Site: brandenburg
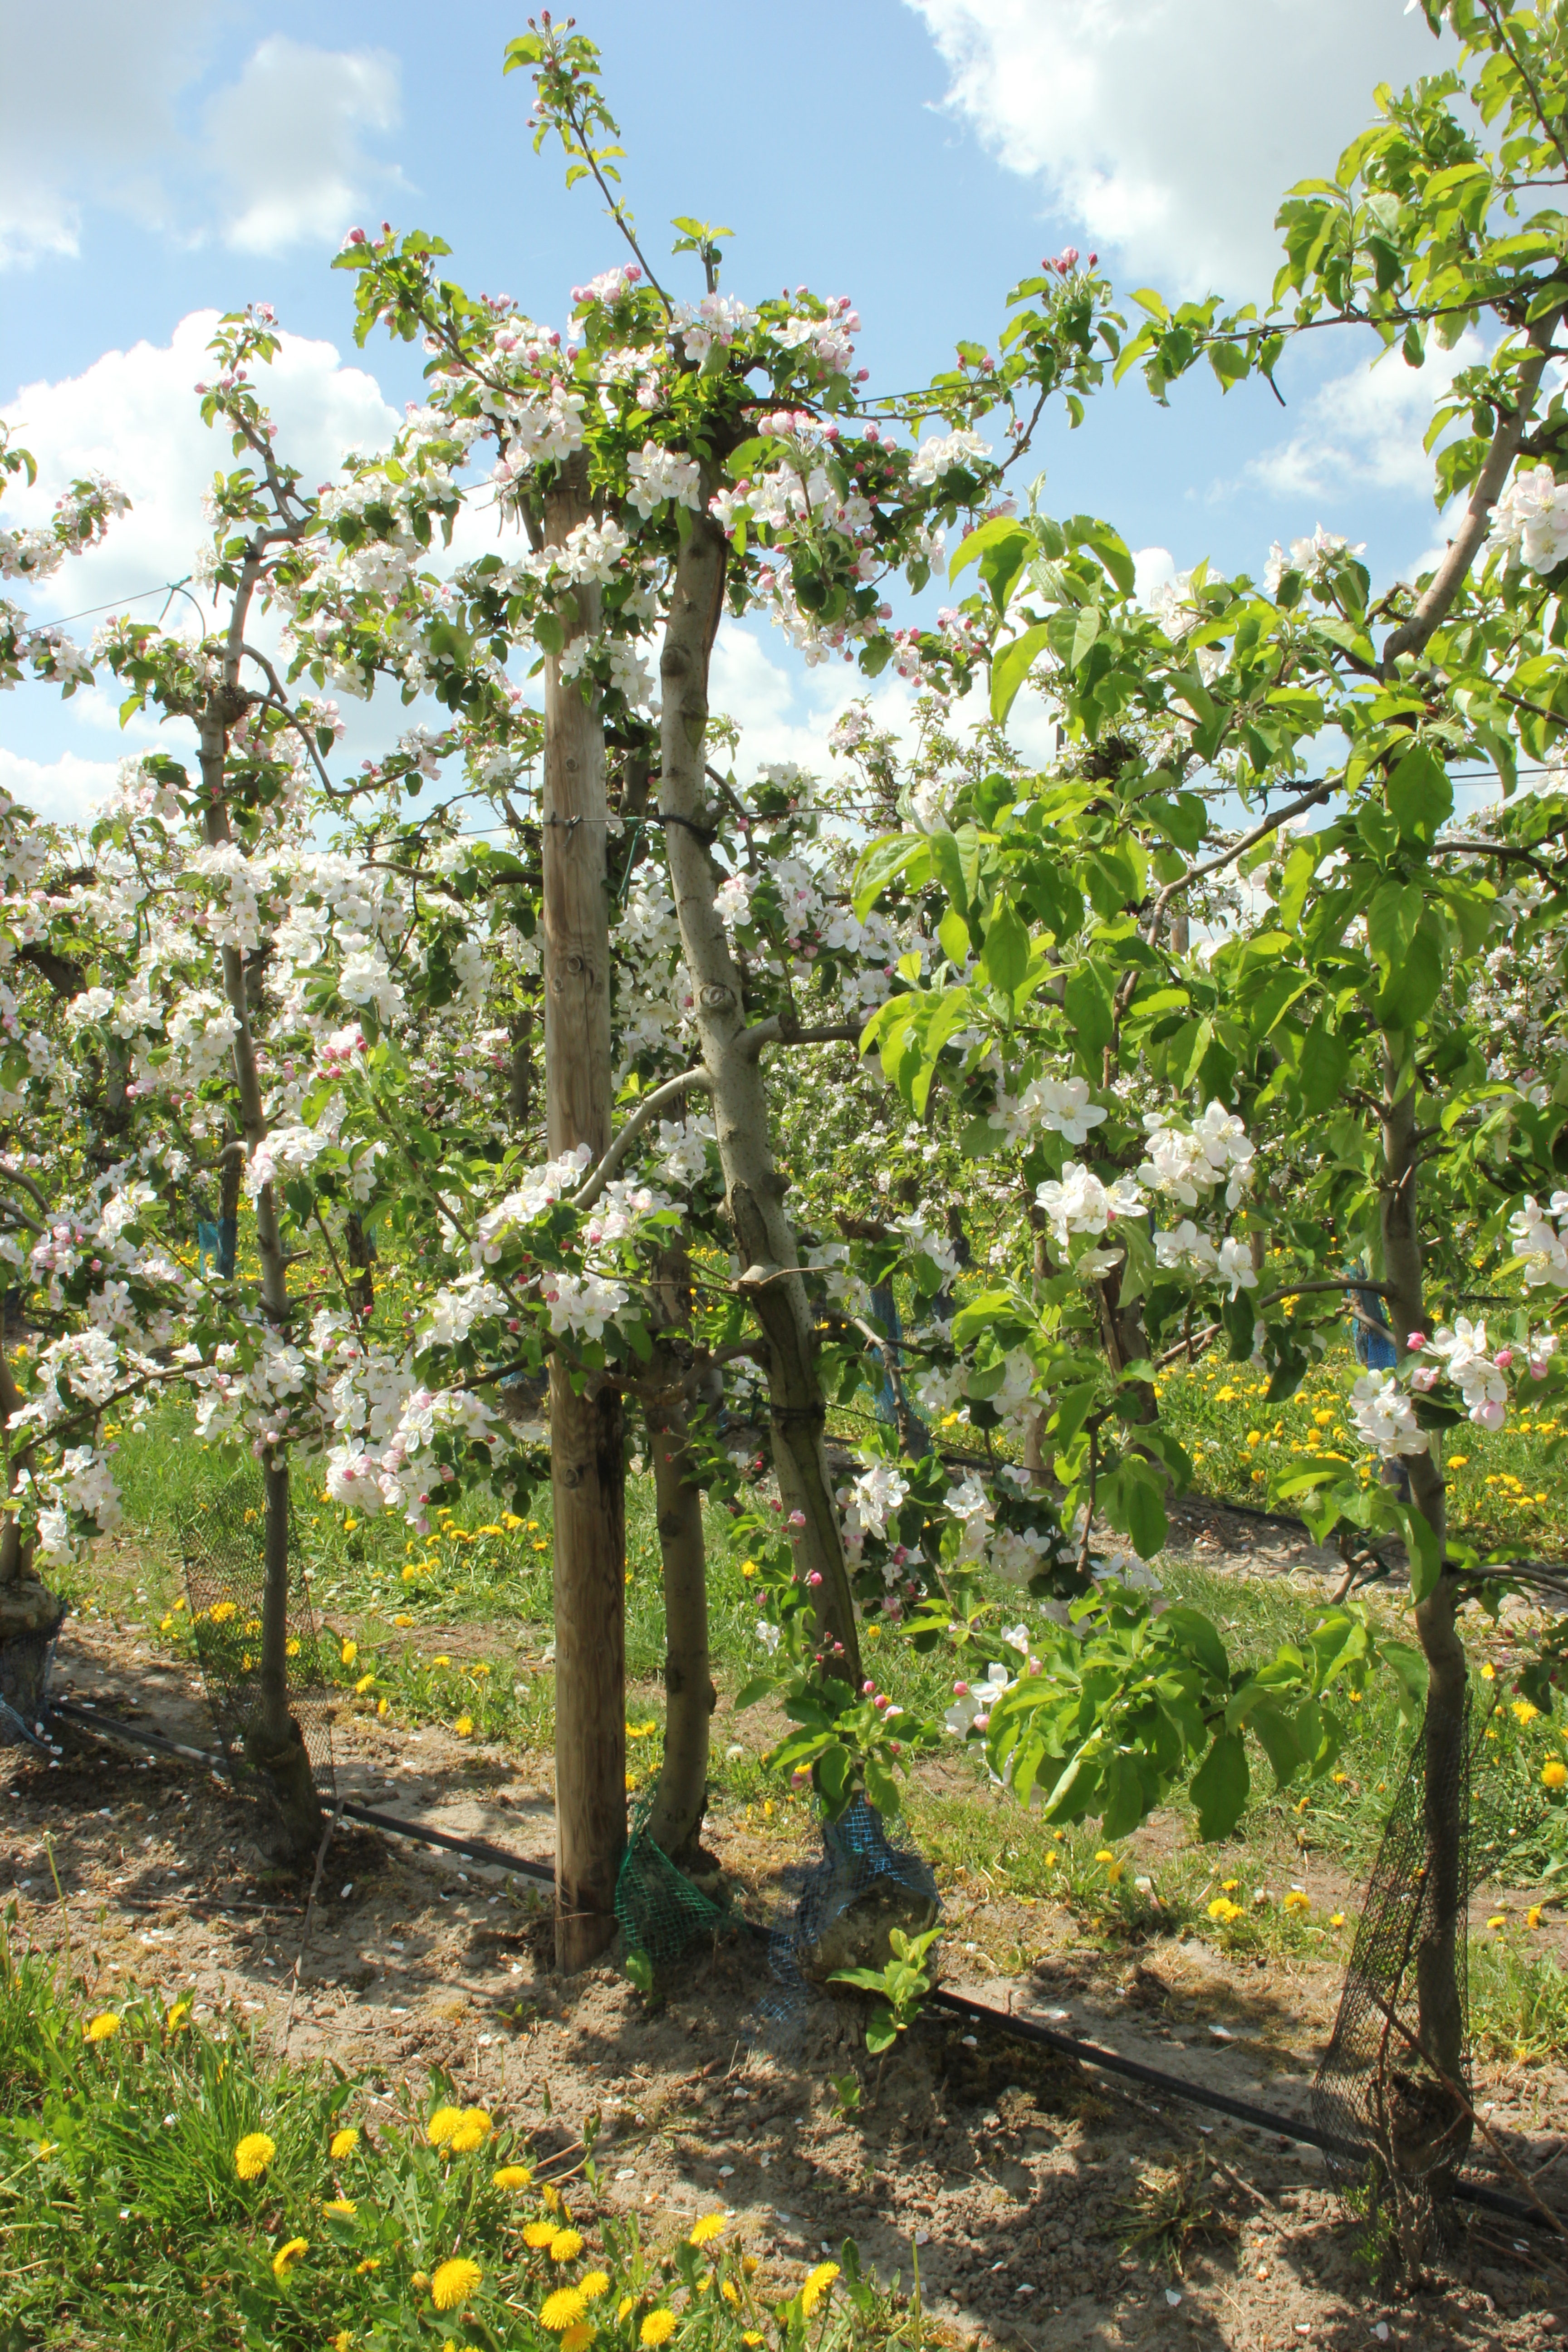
Growth stage (BBCH 65): Flowering